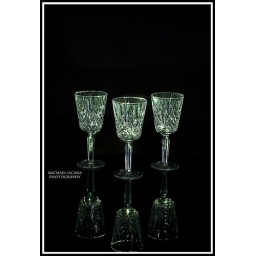
Day 20/365 (c) - "Wine glass in green gels"